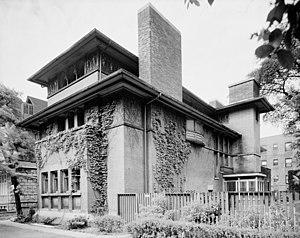
Cet article propose une liste exhaustive des réalisations de Frank Lloyd Wright. Huit d'entre elles sont classées sur la liste du patrimoine mondial de l'UNESCO depuis le 7 juillet 2019 au titre des œuvres architecturales du XXᵉ siècle de Frank Lloyd Wright.